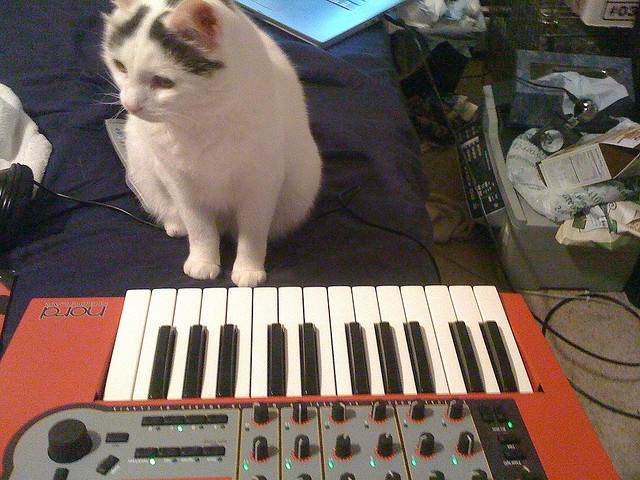
A white cat sitting in front of a synthesizer.
A cat sitting on a bed near a piano keyboard.
A white cat sitting in front of a keyboard.
A white cat sits near a red mini piano keyboard.
Black and white cat sitting by a red keyboard.